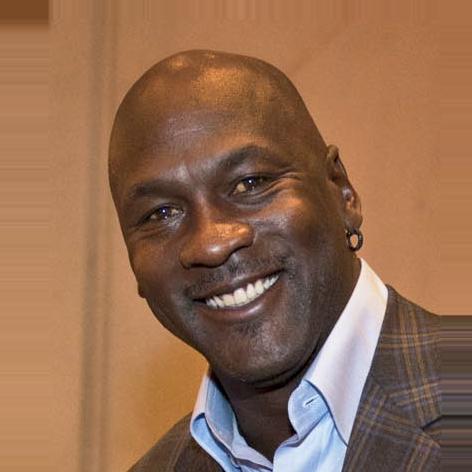
Age: 50